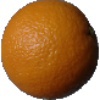
Label: Orange 1